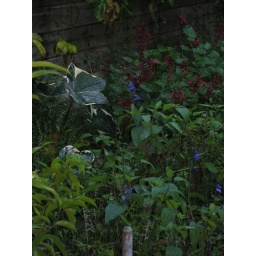
Believe it or not, there's a wallaby in here somewhere carefully eating basket grass . . . . . photo KR